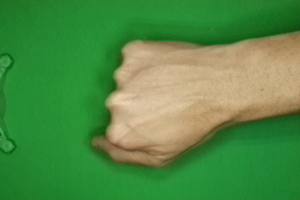
Label: rock